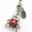
Label: beetle